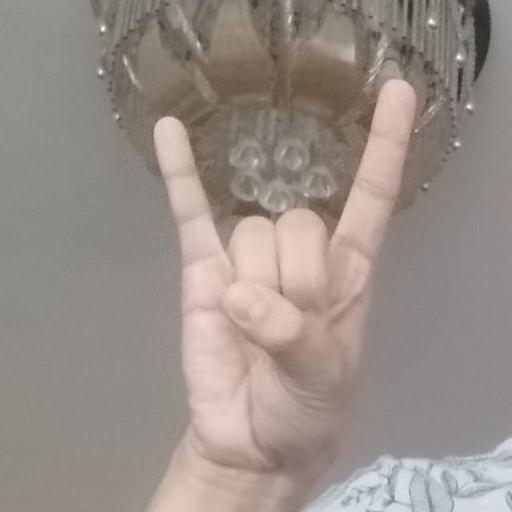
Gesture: rock